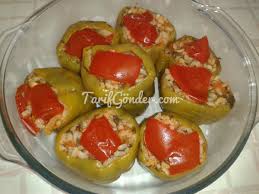
Yemek: biber_dolmasi